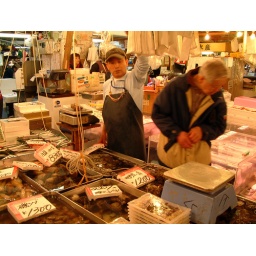
Tsukiji fish market in the morning.